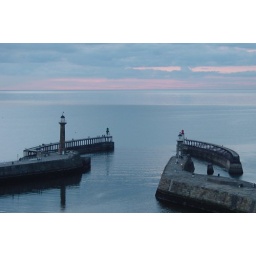
A sunset turns the sky pale blue at Whitby in the North of England.